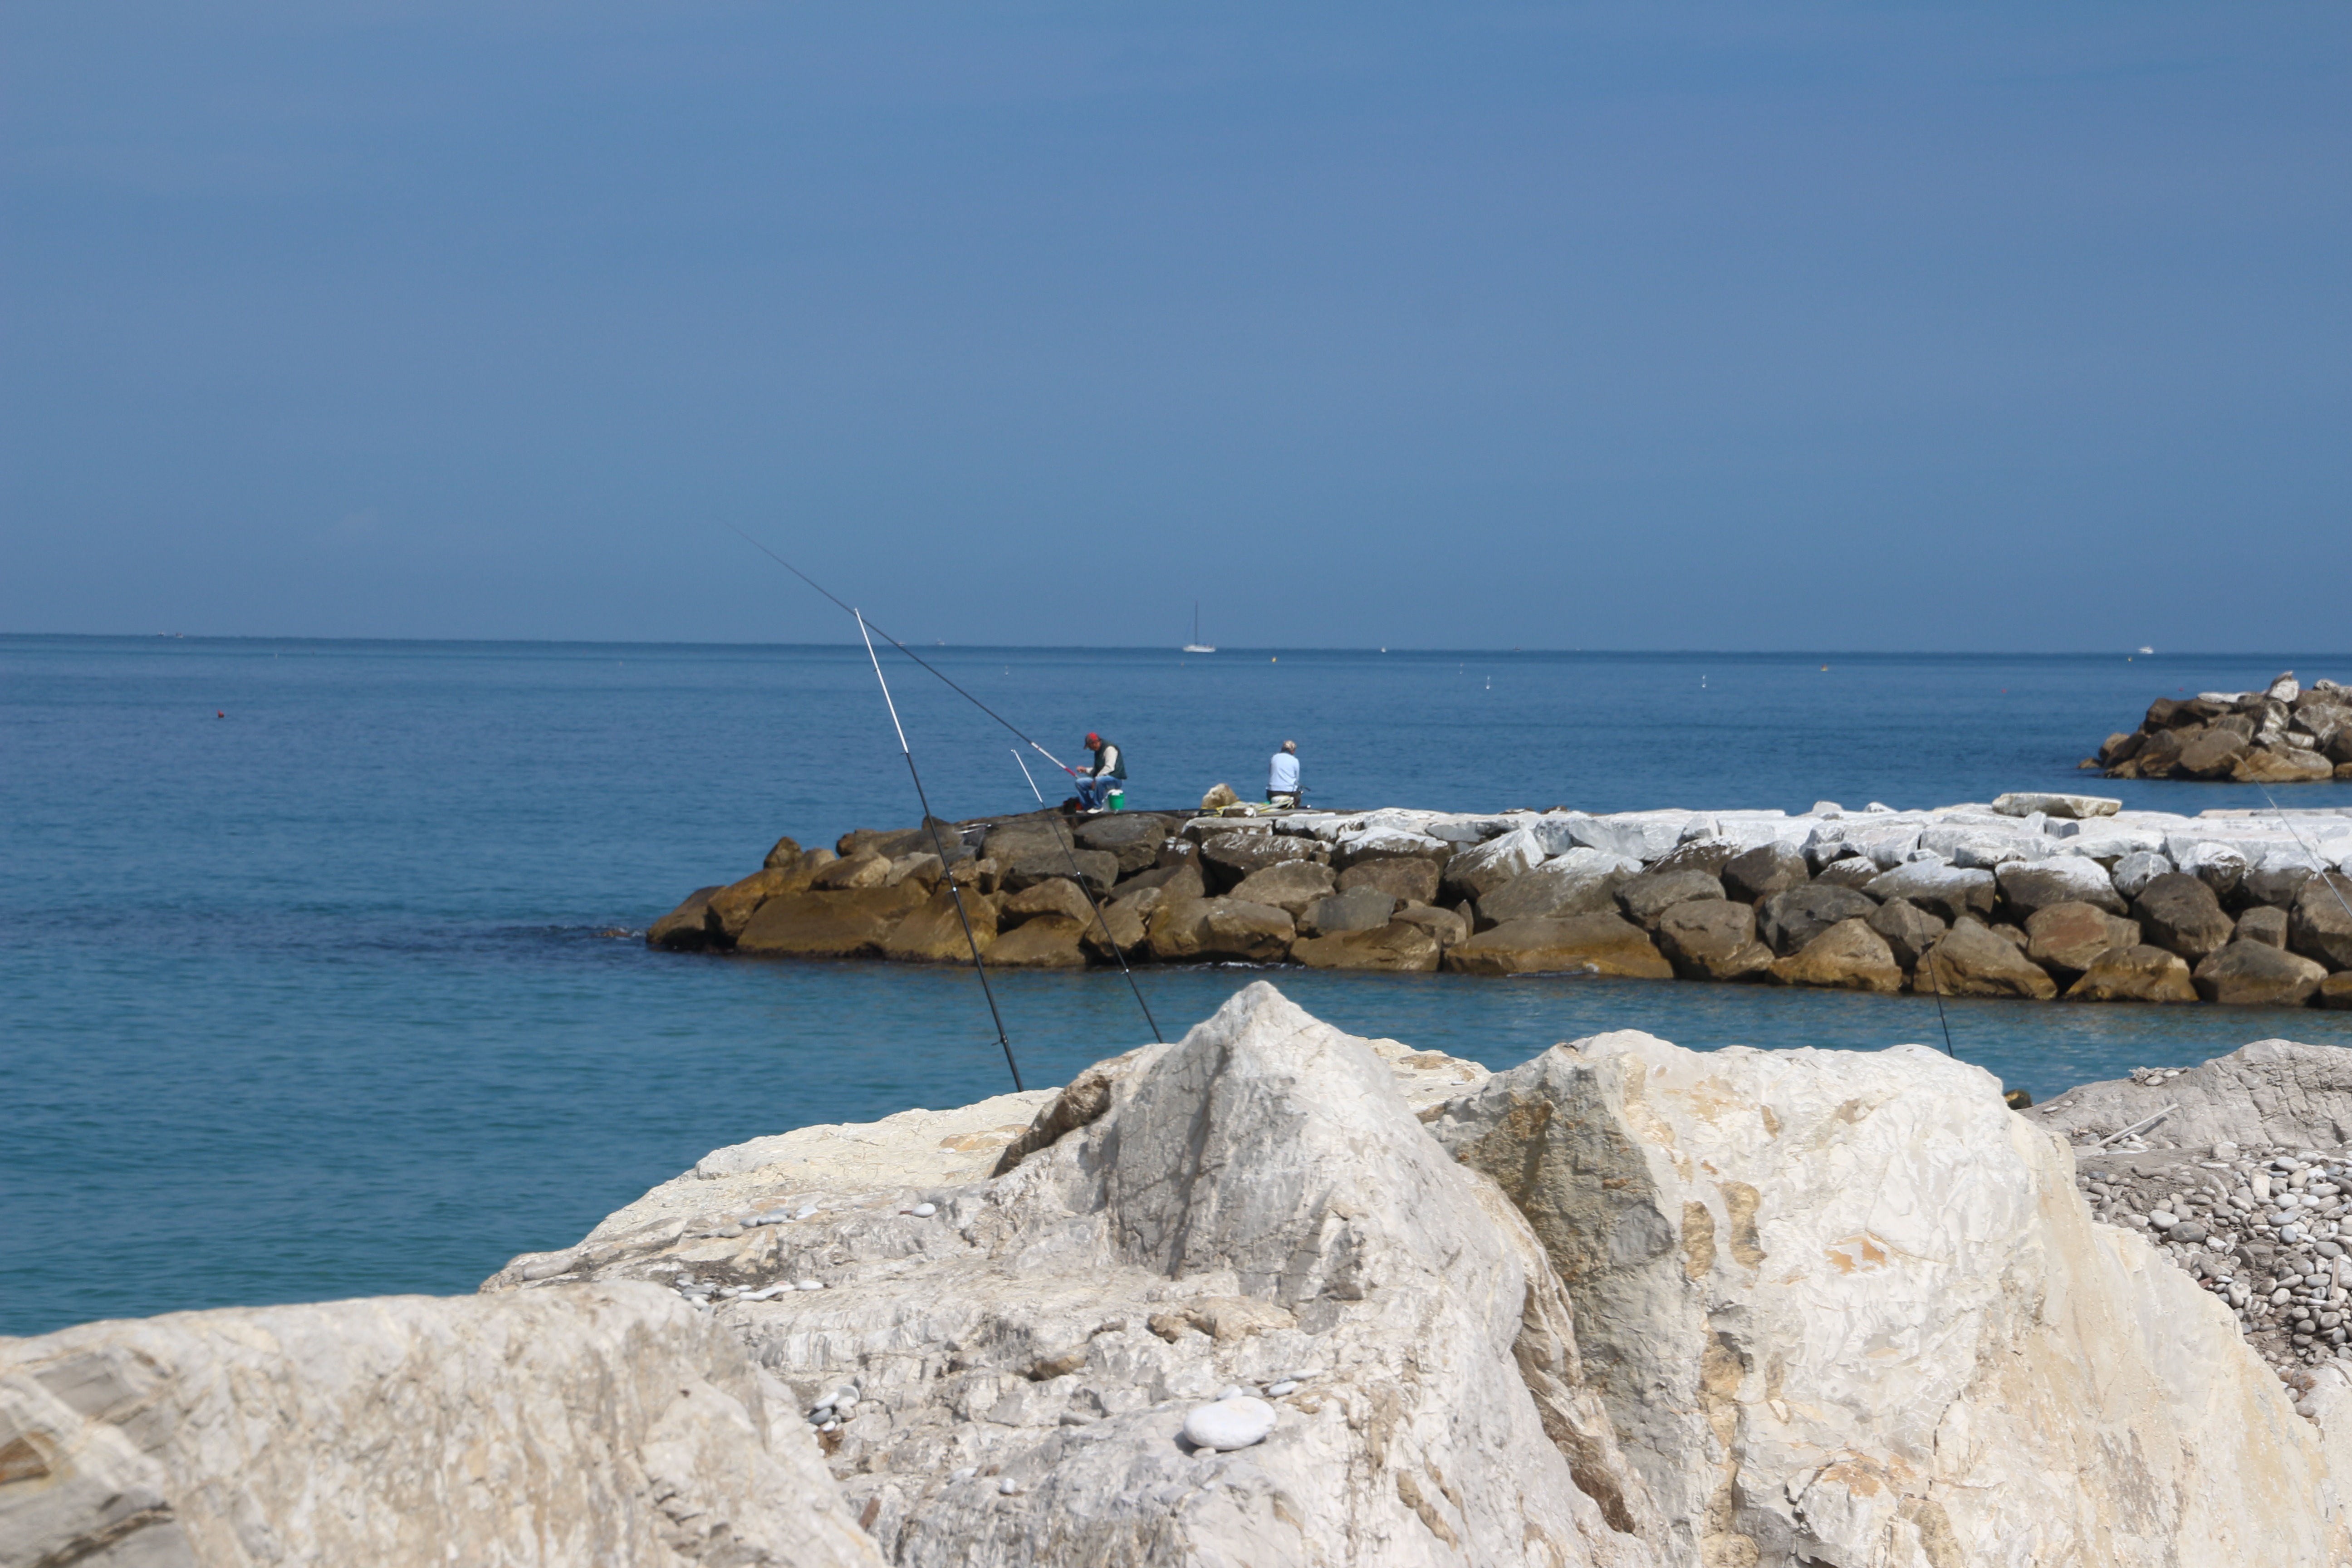
beach, sea, coast, water, rock, ocean, sky, shore, wave, cliff, cove, vehicle, tower, bay, italy, blue, terrain, breakwater, cape, islet